Sardar Ali Haqqani

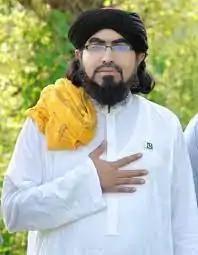

Sardar Ali Haqqani (1970 – 2022) also known as "Tawajju Ustaad" was a Pakistani Islamic scholar from Nowshera district. He was known on social media for his bold speeches in Pashto. He died in a traffic accident on 7 May 2022.